Corydon Historic District

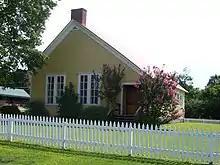
Leora Brown School

The Grand Masonic Lodge first organized in 1817 under the Grand Lodge of Kentucky; the Grand Lodge of Indiana organized in Madison in 1818. It is the oldest Masonic Lodge building in Indiana. Its founding members included State Senator Dennis Pennington; Indiana first governor Jonathan Jennings; State Representative Davis Floyd, and U.S. Congressman William Hendricks, among others. The present-day lodge building on Elm Street was erected in 1926. It is still used by Masons and the Order of the Eastern Star.